The Unattainable

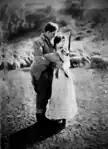

Bessie asks the locals for assistance in finding shelter for the night. She attracts the attention of Robert Goodman and his mother. They recognize her situation and offer her a place to stay for the night. Eagerly, she accepts, and they head to the Goodman's sheep ranch. She informs the Goodmans that she intends to catch tomorrow's train and join her theater group. The following day, they returned to the way station. The train arrives on time, bearing a message from the manager of the stock company. According to the message, Bessie has lost her job because she failed to board the train with her coworkers yesterday.